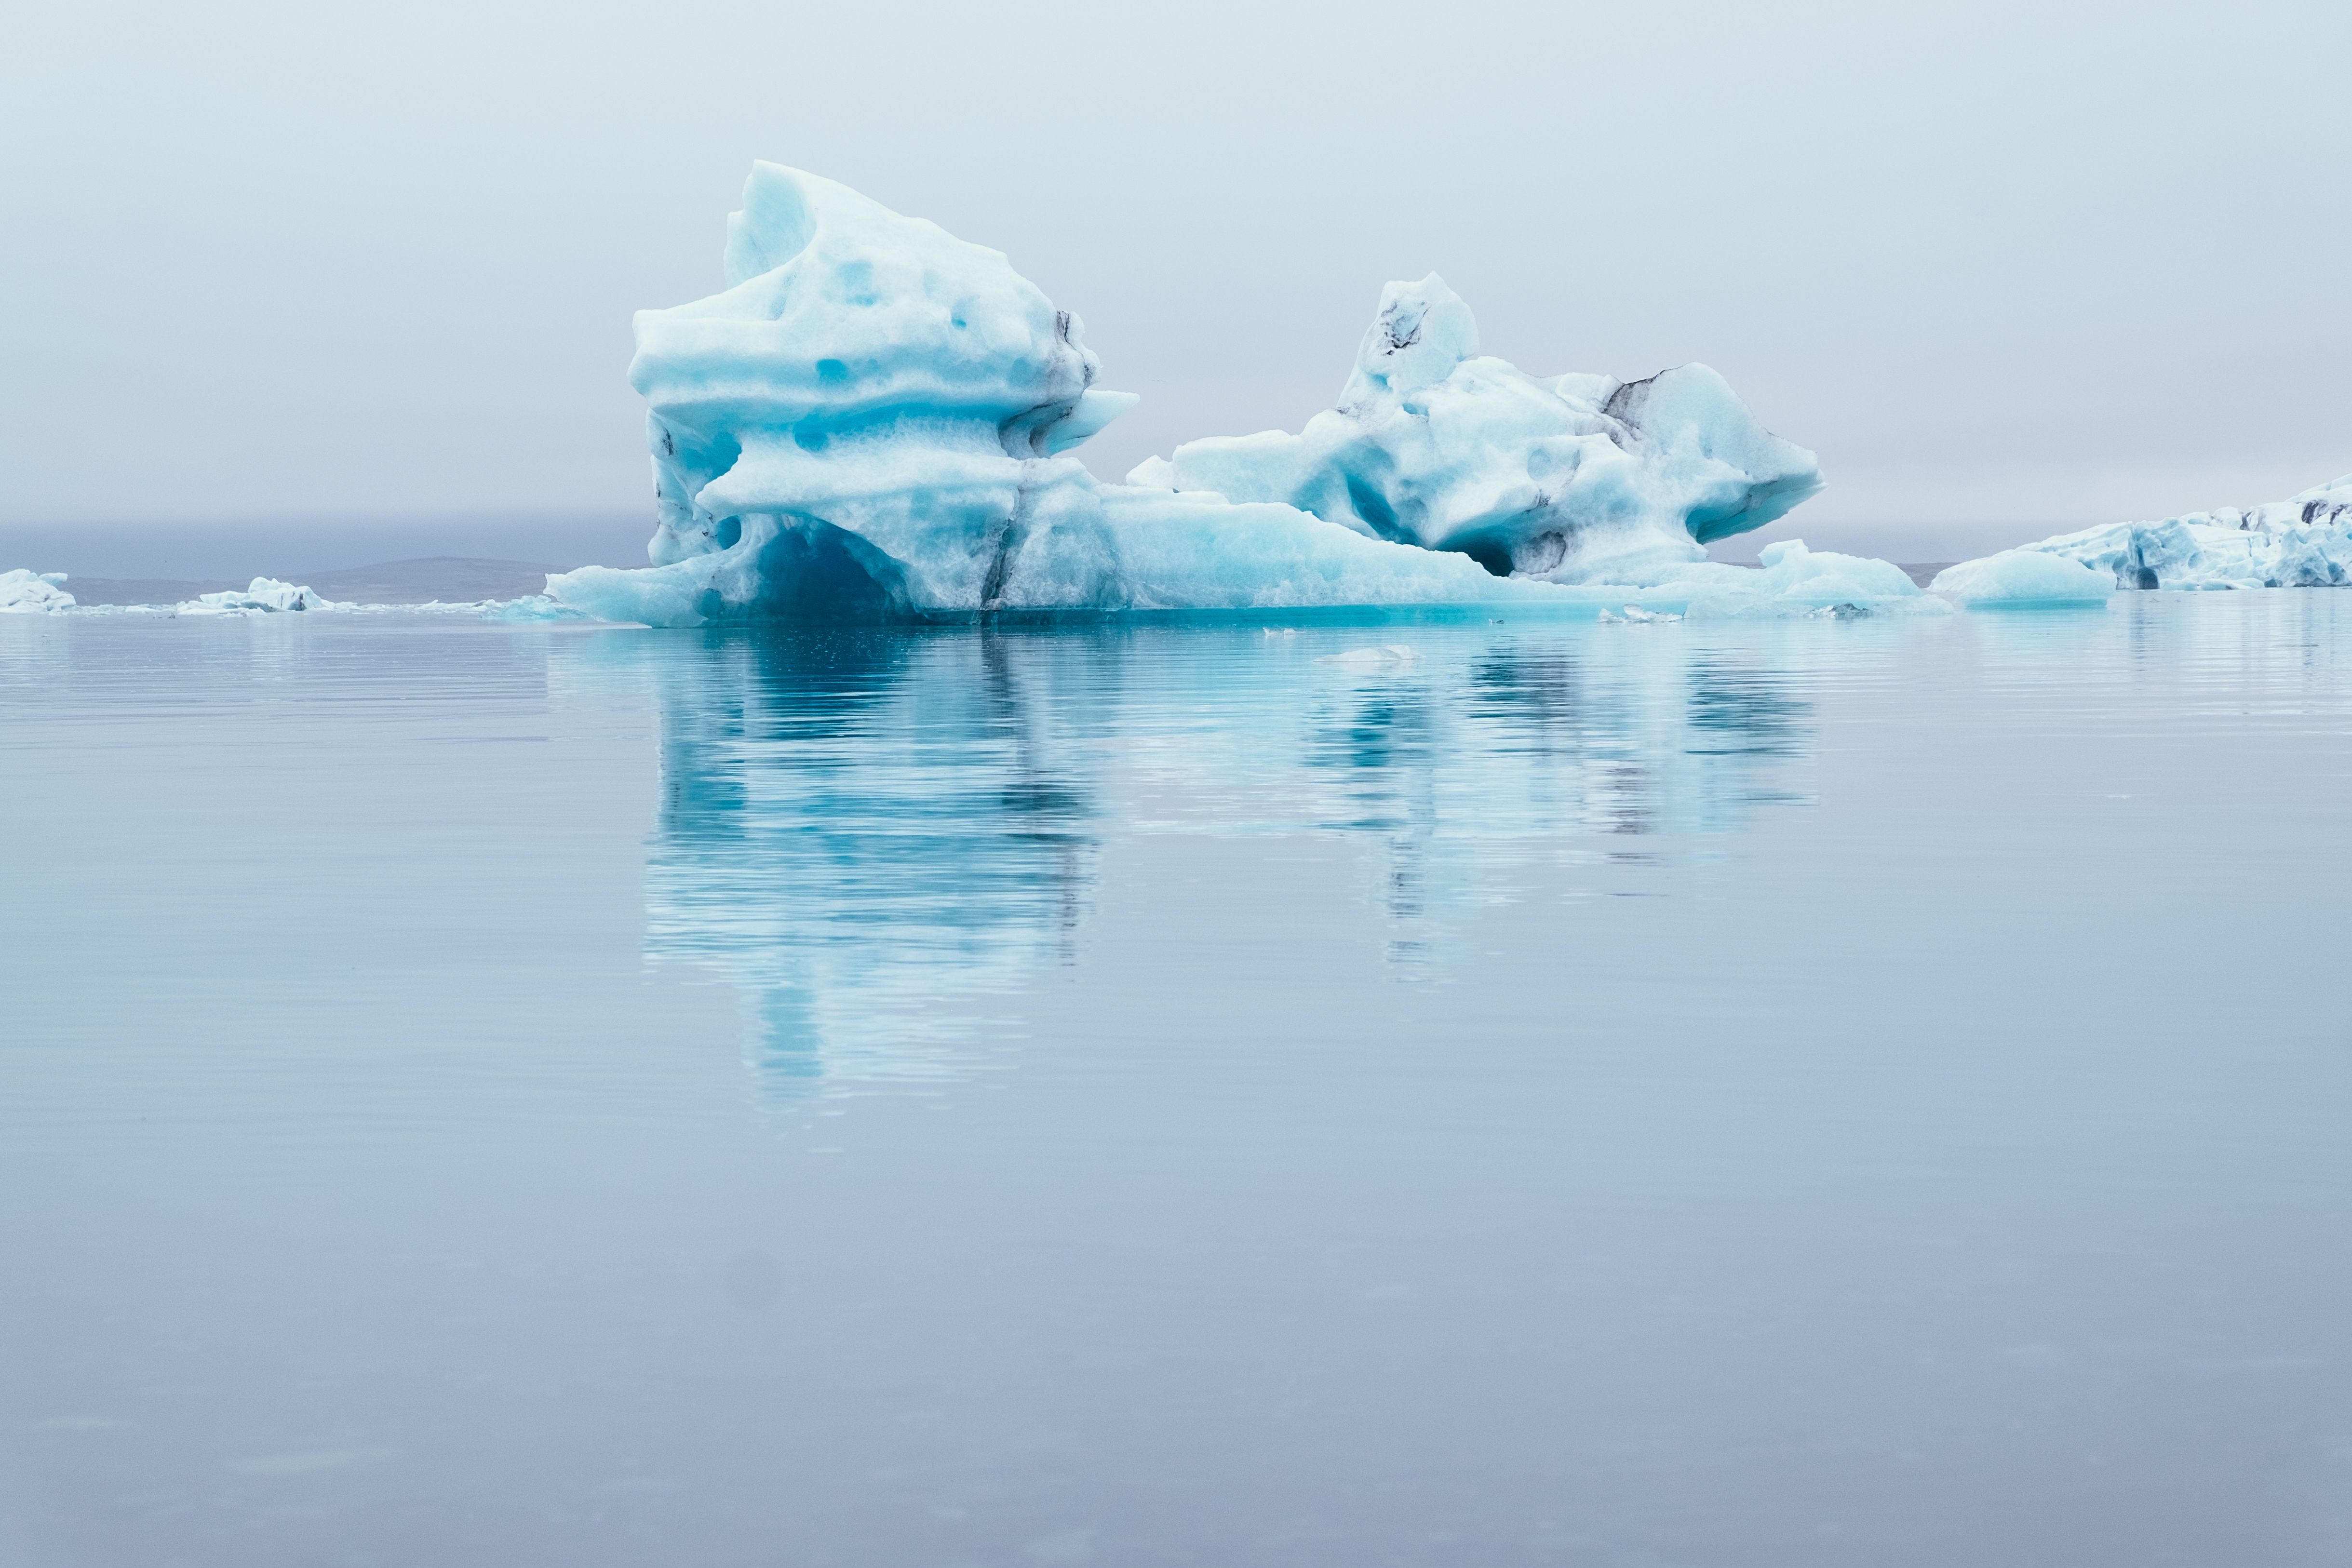
sea, water, ocean, ice, reflection, blue, iceland, arctic, iceberg, melting, freezing, arctic ocean, ice cap, sea ice